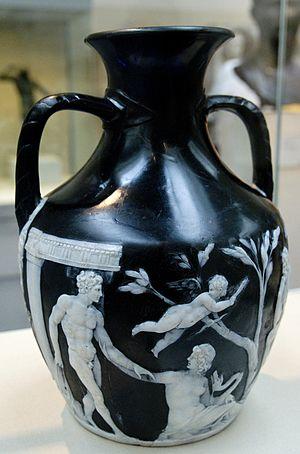
Scène de mariage, détail de la face A du Vase Portland. Camée en verre, probablement réalisé à Rome vers 5-25 ap. J.-C.